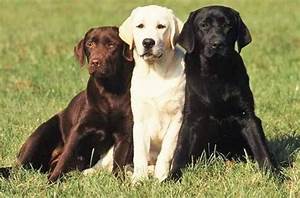
Label: cane